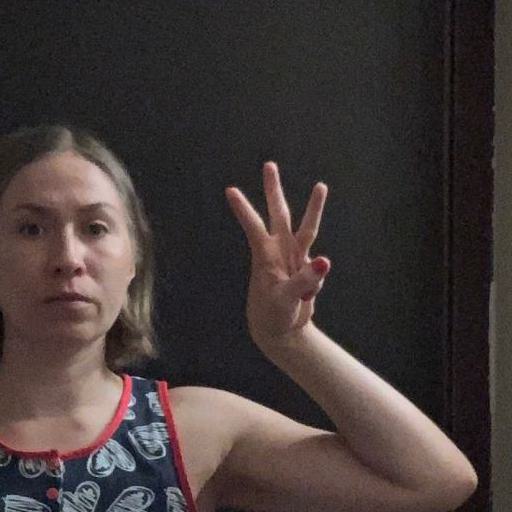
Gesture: three